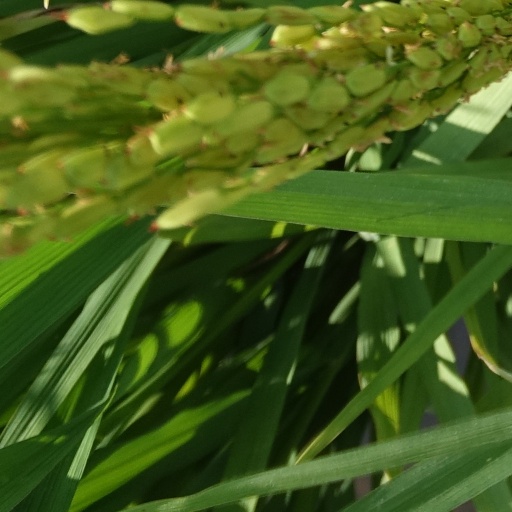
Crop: rice